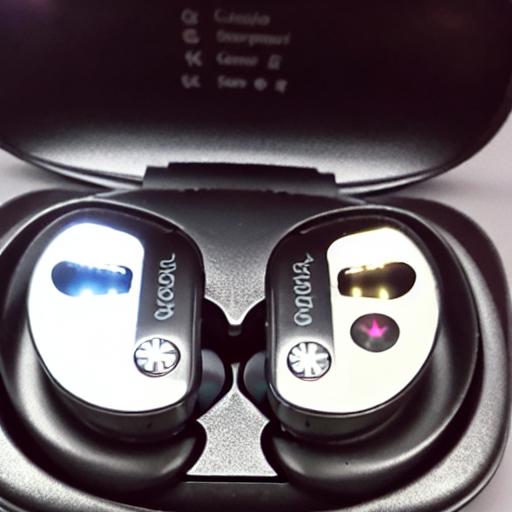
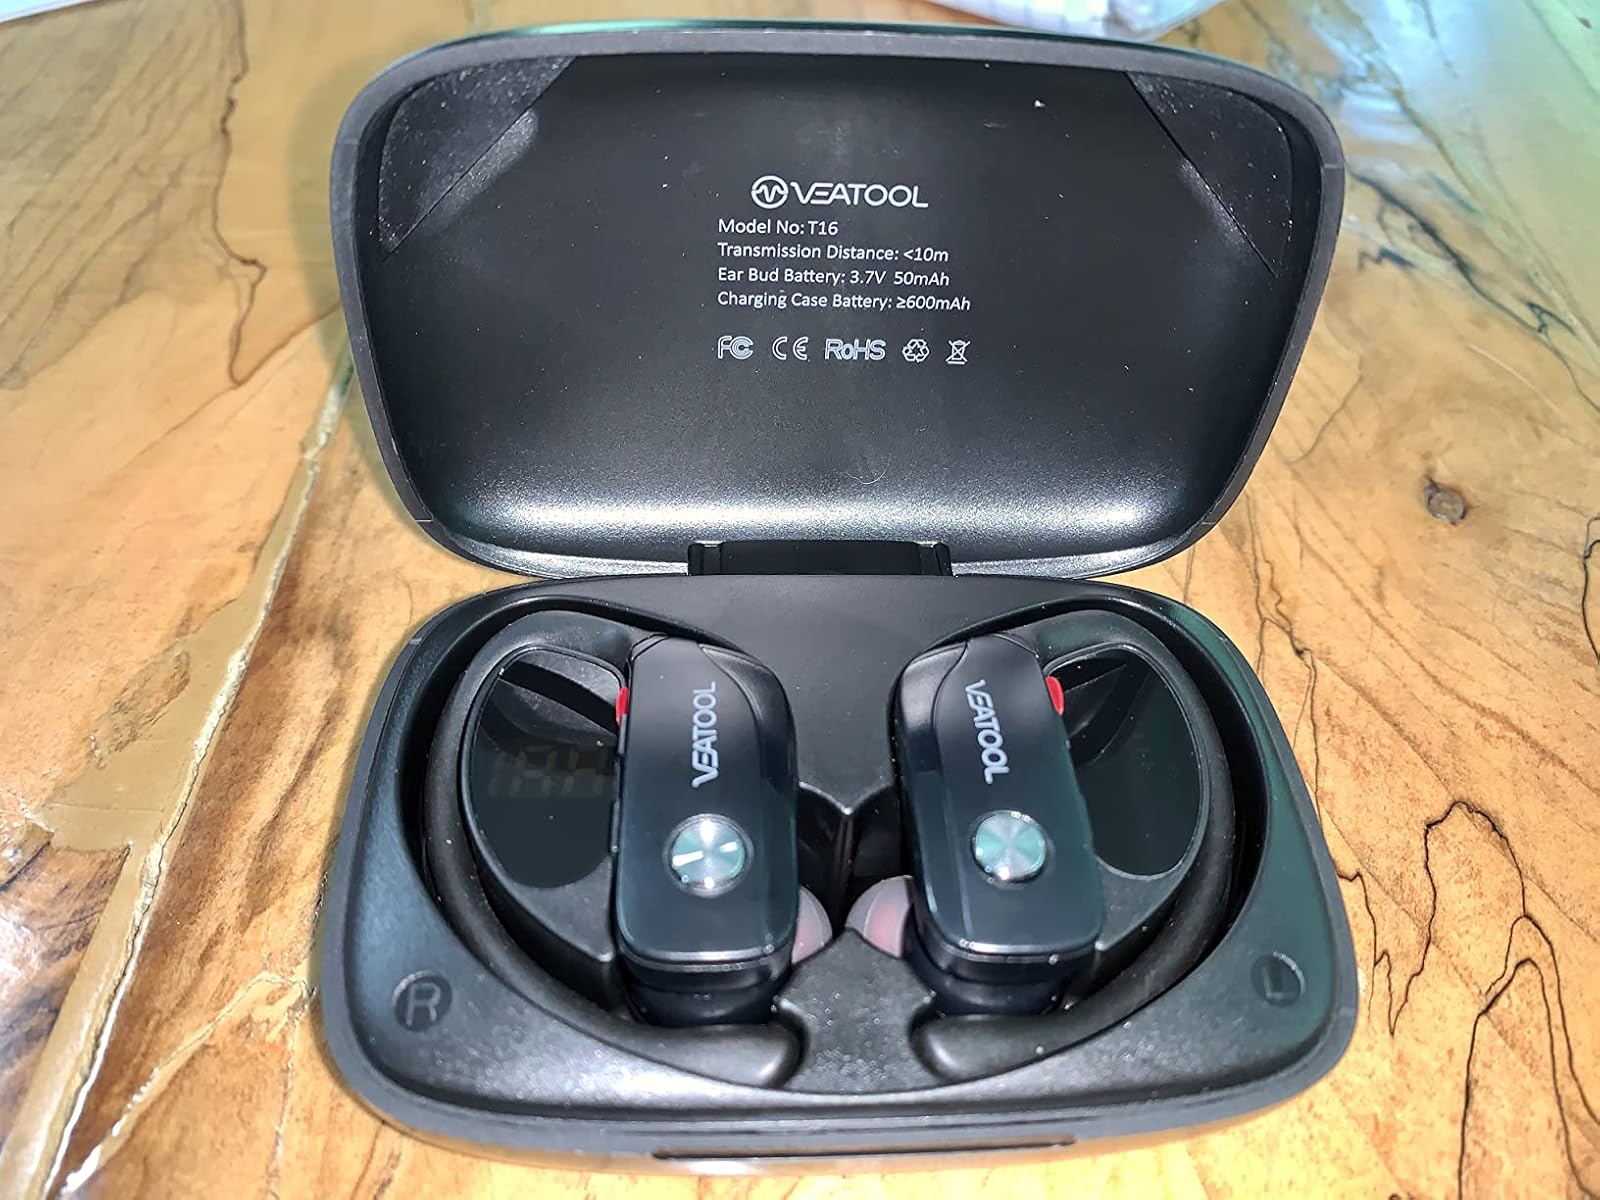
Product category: earbuds
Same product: no